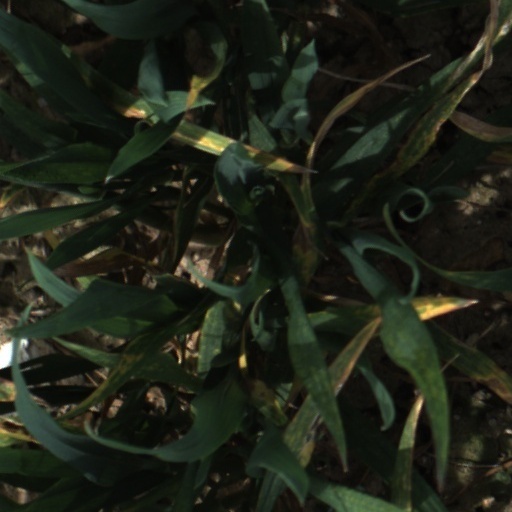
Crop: wheat